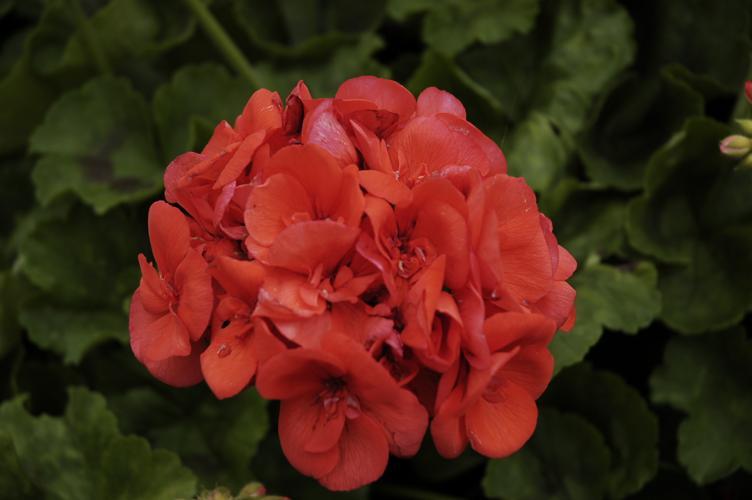
Label: geranium